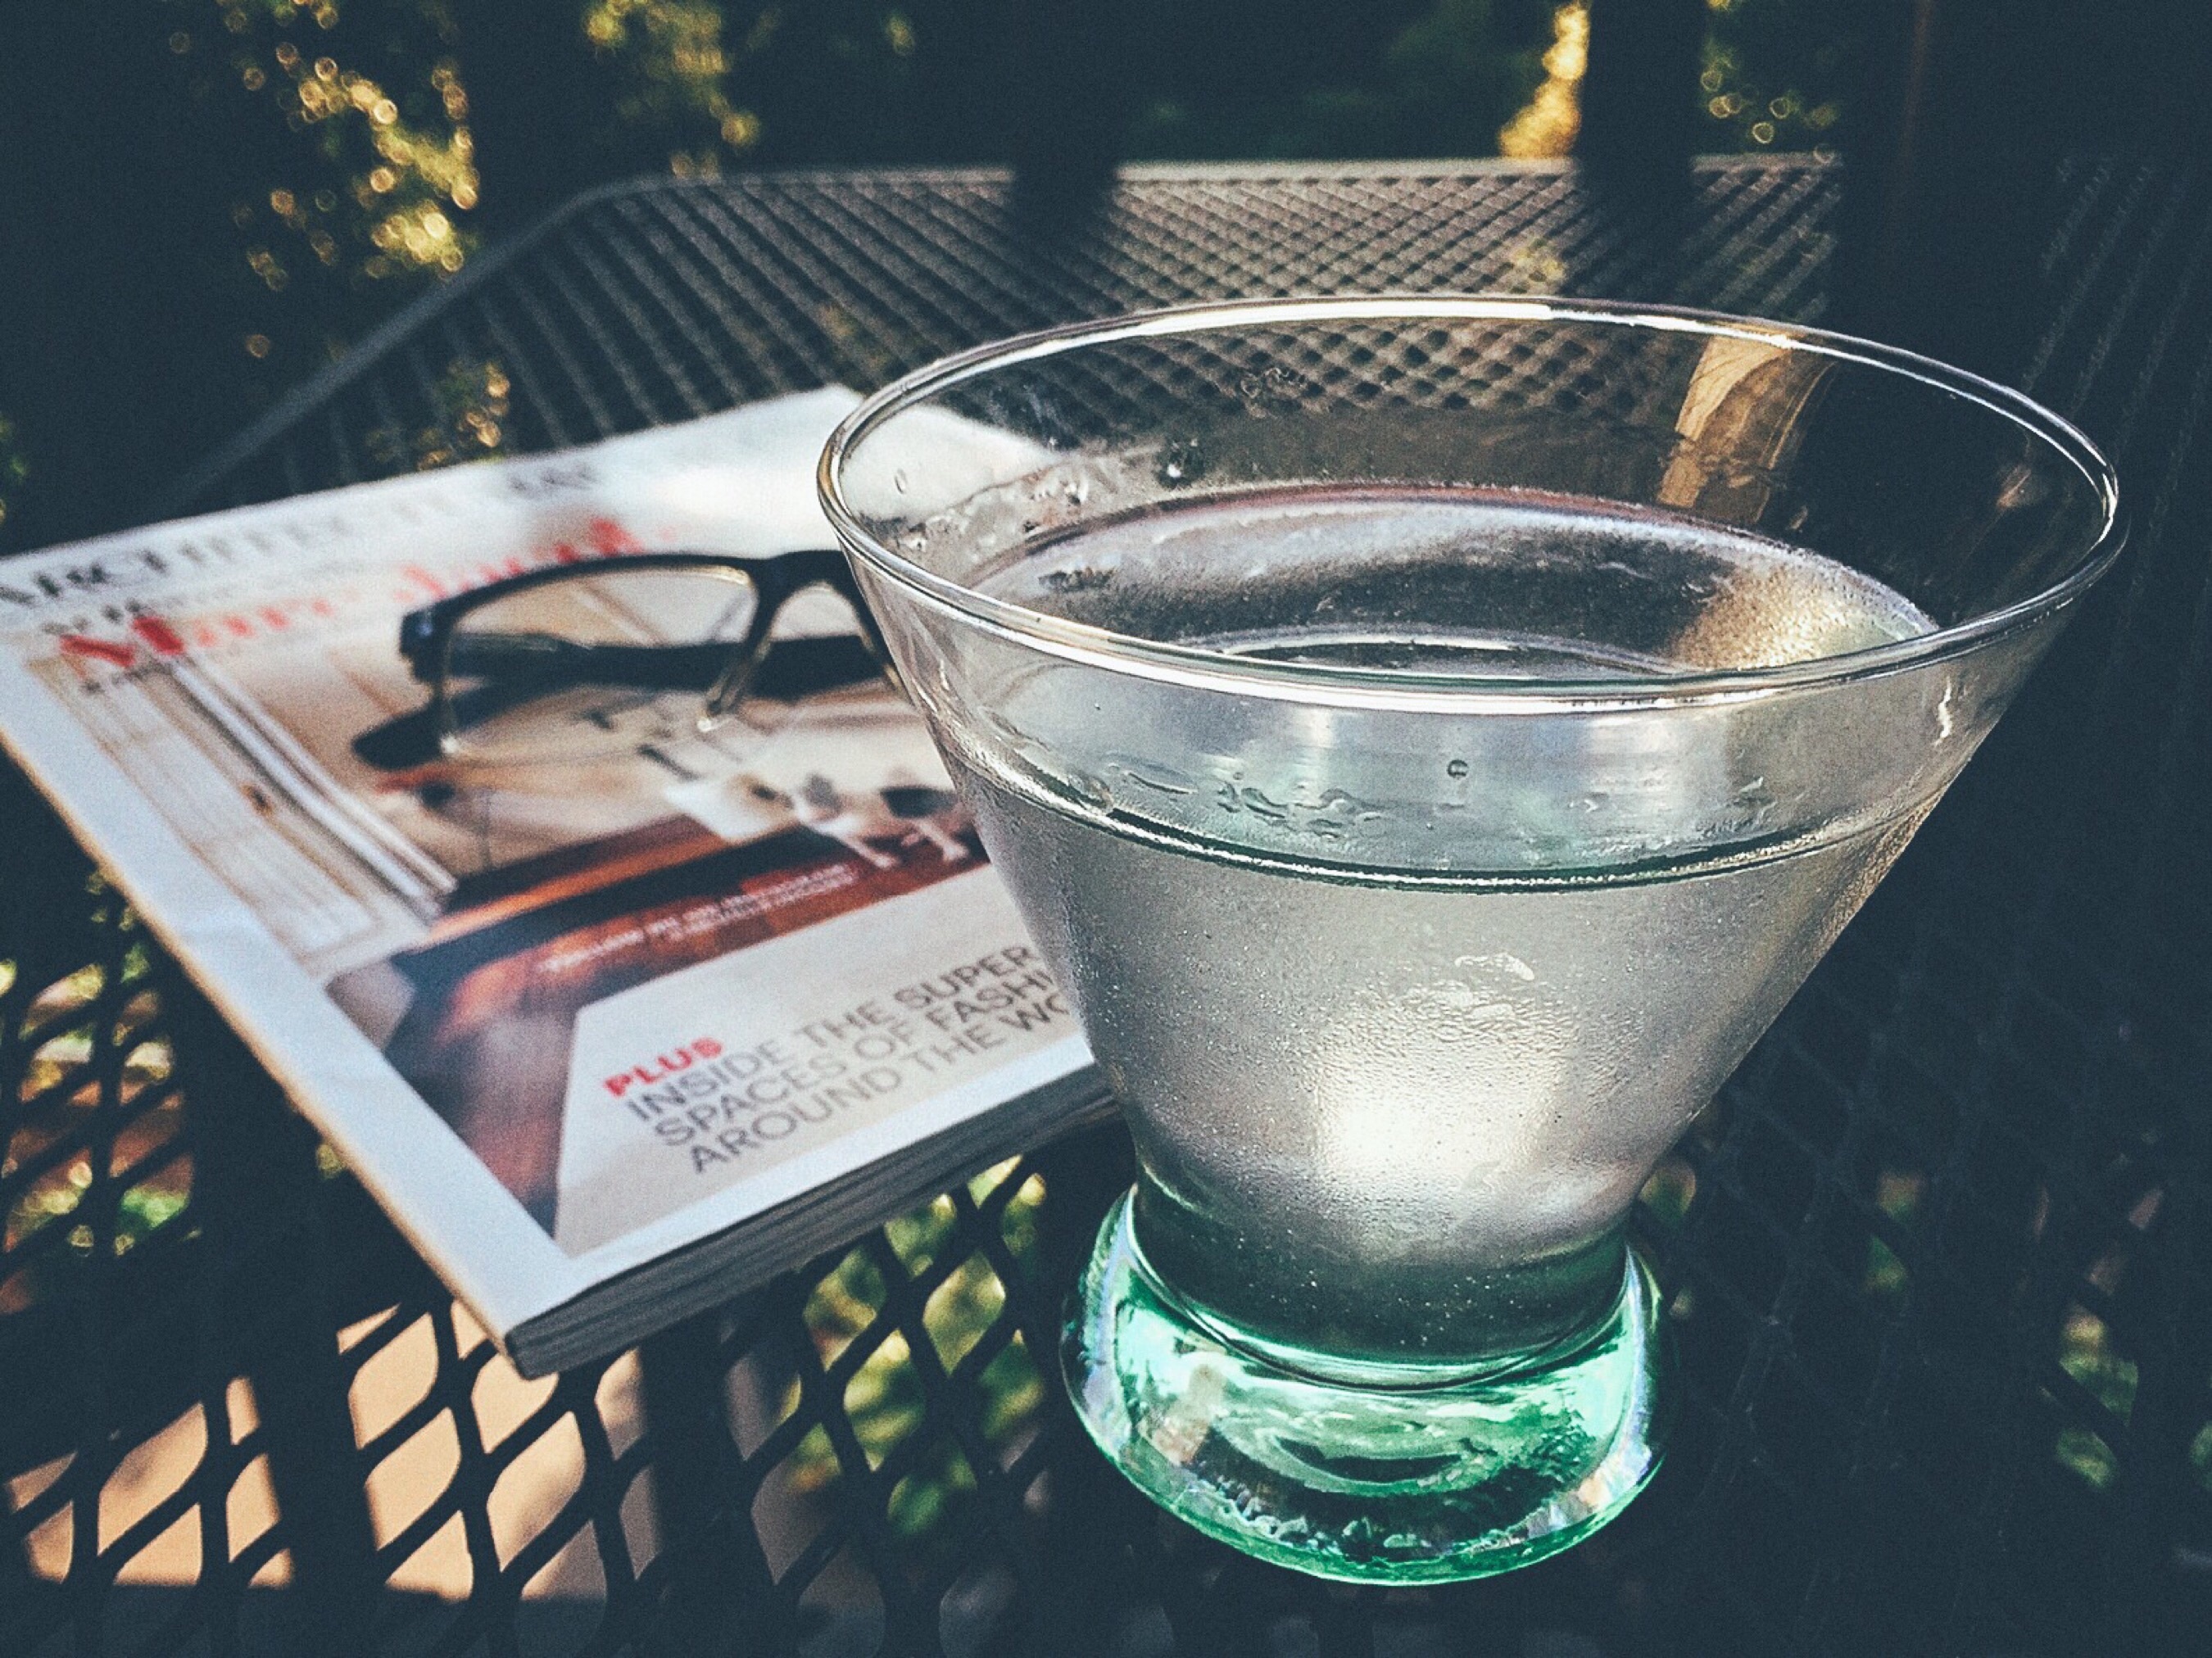
glass, beverage, drink, alcohol, cocktail, martini, alcoholic beverage, distilled beverage